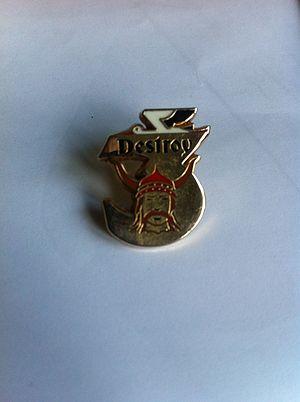
Insigne de la 3eme Compagnie du 42eme Régiment de Transmissions.
Le 42ᵉ régiment de transmissions est une unité de l'armée de terre française qui fut basée à Achern, Rastatt et Laval. Il fut créé le 1ᵉʳ juin 1947. Il a fait partie de la BTAC. L'annonce de sa dissolution eu lieu le 24 juillet 2008. Sa dissolution effective eu lieu le 26 mai 2011.